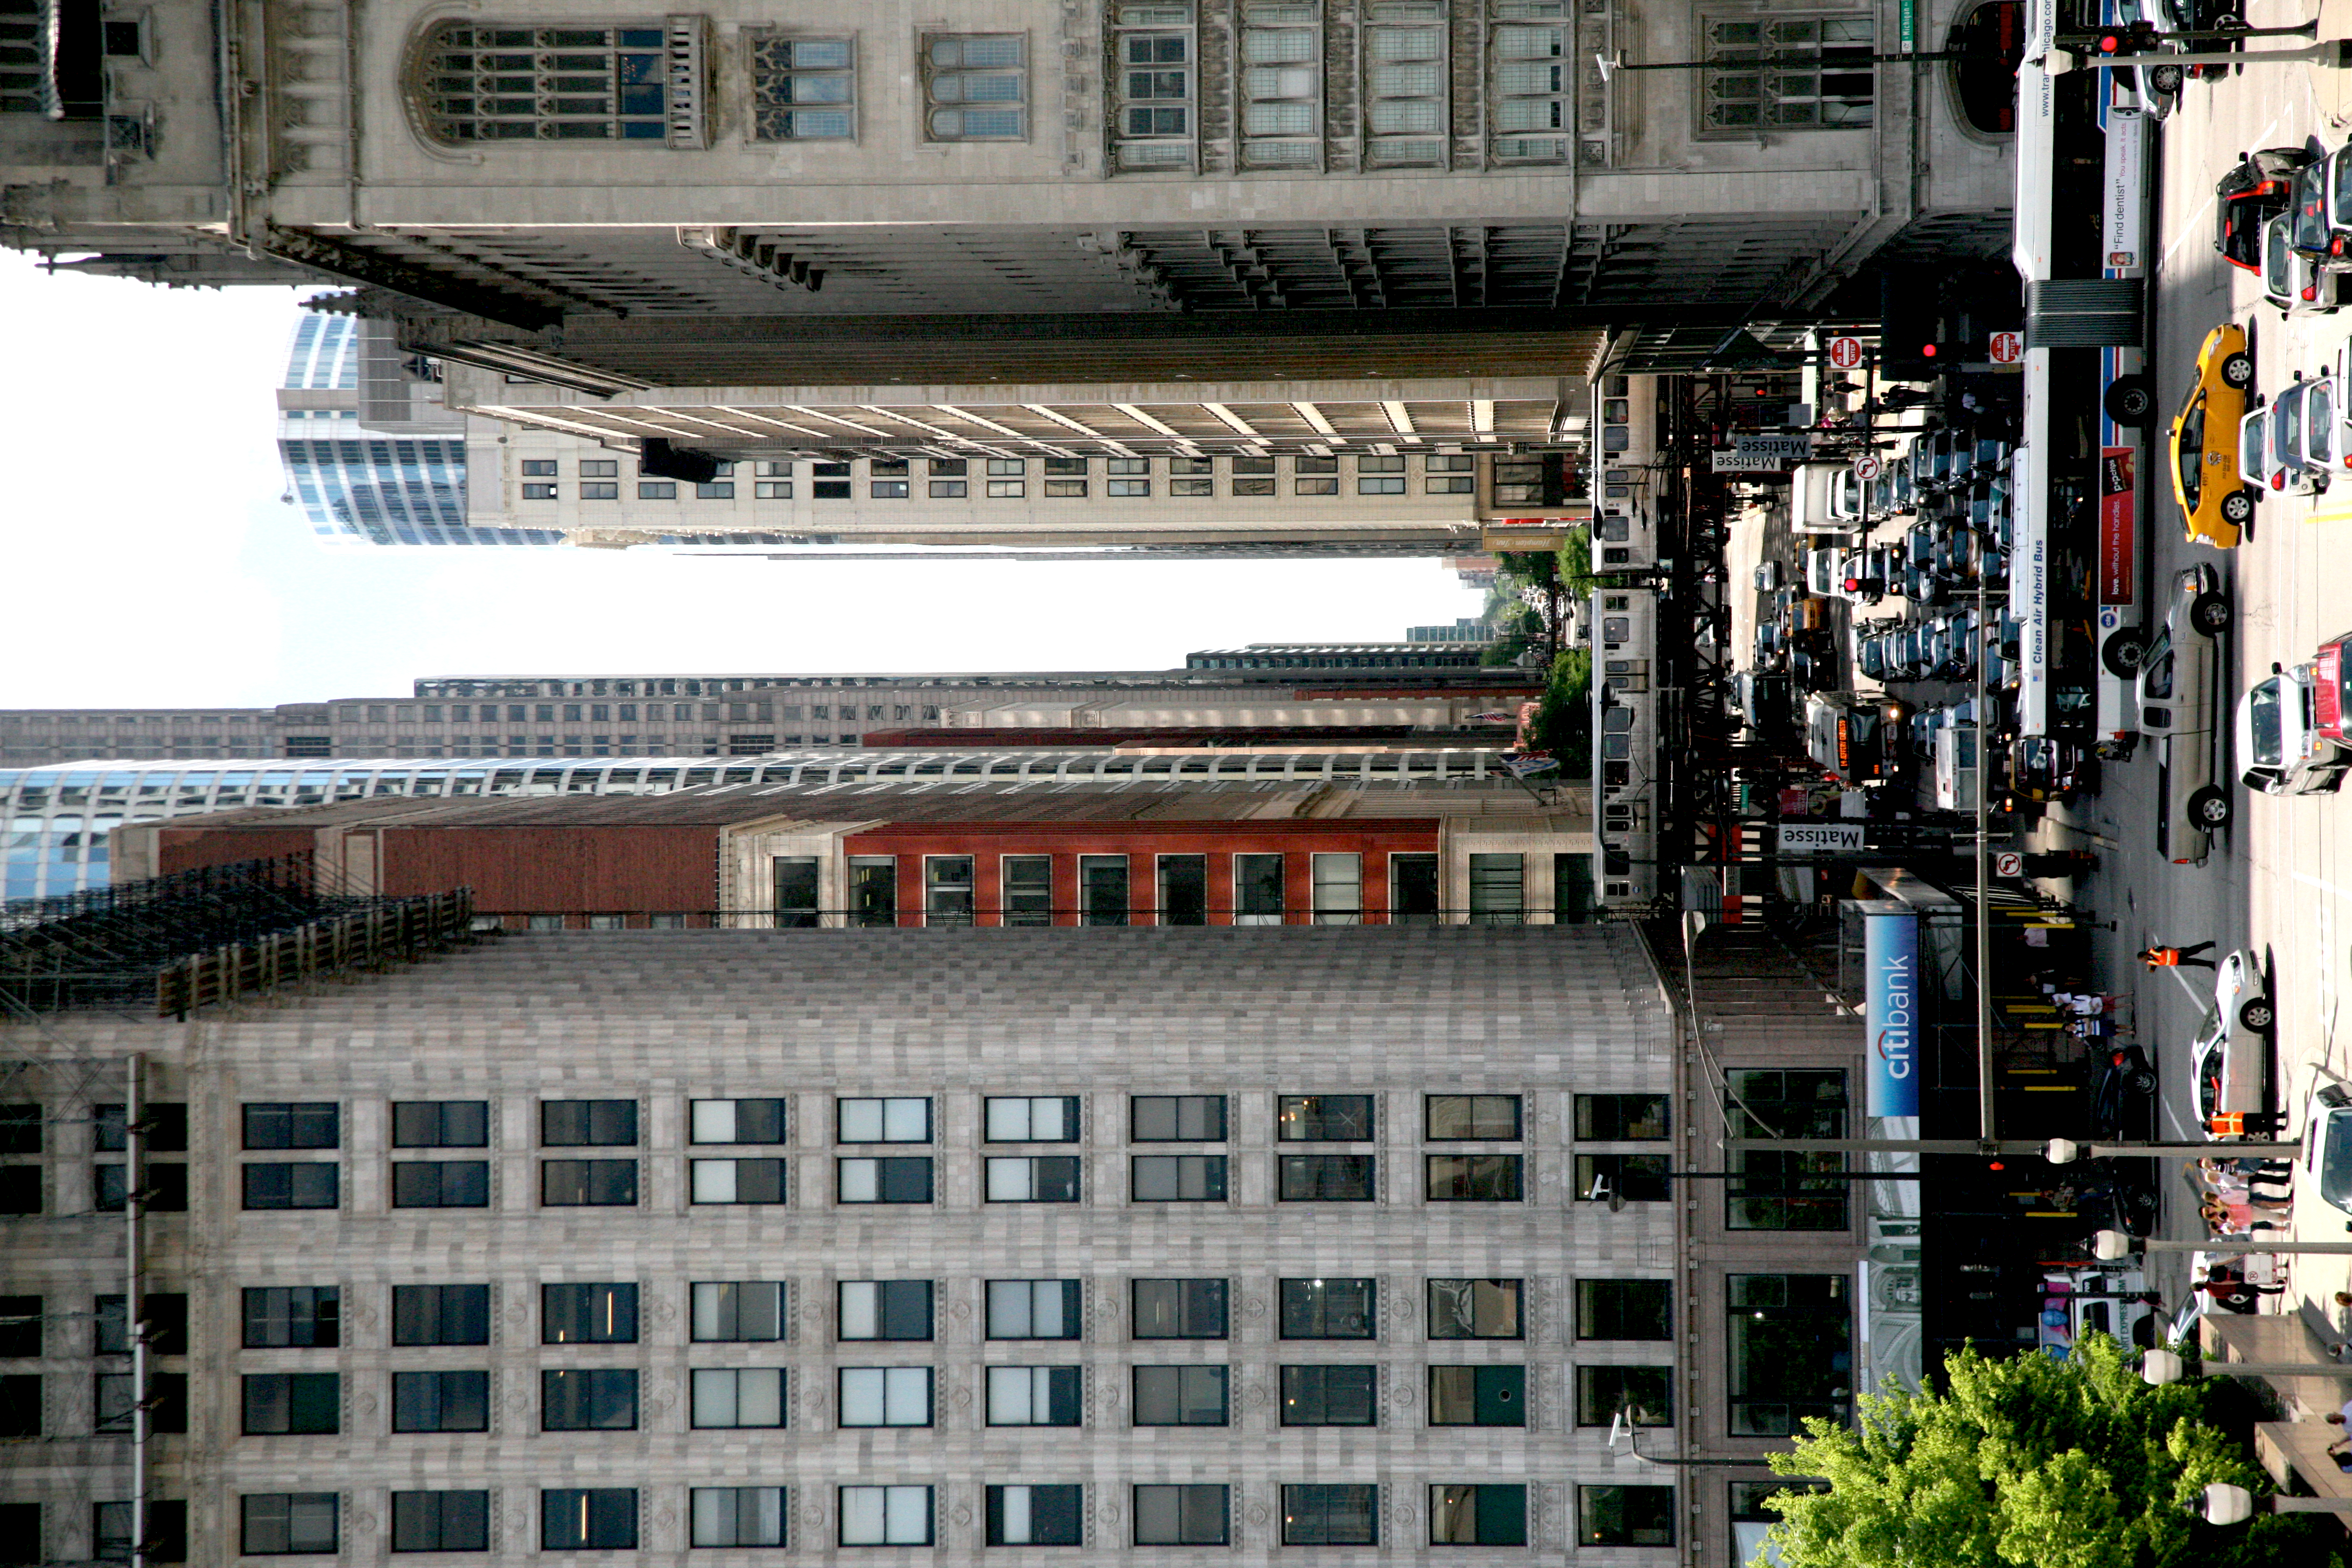
pedestrian, architecture, road, skyline, traffic, street, building, city, skyscraper, cityscape, downtown, tower, plaza, canon, landmark, chicago, facade, tower block, illinois, infrastructure, 5d, urbanlandscape, canon5d, joie, metropolis, condominium, neighbourhood, bridgeway, citybank, urban area, residential area, human settlement, metropolitan area